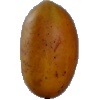
Label: Cucumber Ripe 2